Herbie Arthur

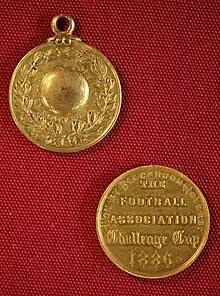
Herbie Arthur's 1886 FA cup winner's medal

He spent the 1890–91 season with Southport Central, before re-joining Rovers. With Southport he made 16 appearances in all competitions, 13 in the league and 3 in the Lancashire Junior Cup.